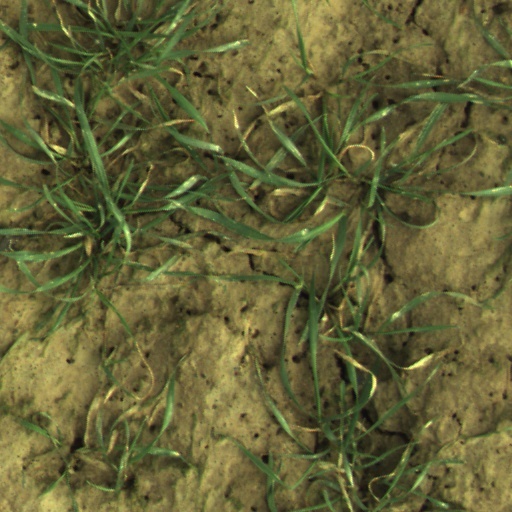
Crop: wheat